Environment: real
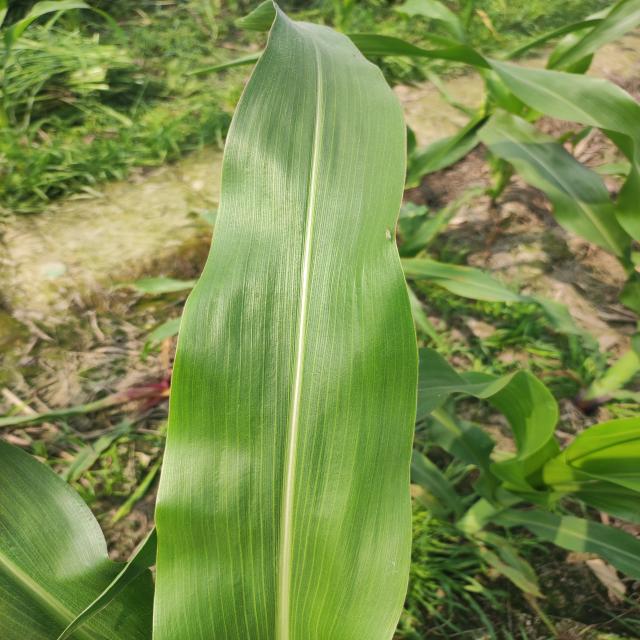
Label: healthy